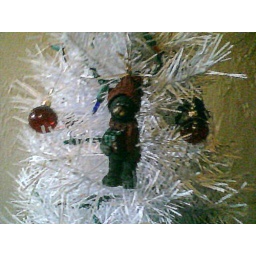
This little bear was one of twelve on my Dad person's tree in the basement.